Mobile Suit Gundam SEED

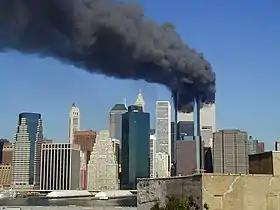
The theme of war was influenced by the terrorist attacks from 2001 and how the characters fight to avoid more chaos.

"Mobile Suit Gundam SEED" was directed by Mitsuo Fukuda ("Future GPX Cyber Formula" and "Gear Fighter Dendoh") with music by Toshihiko Sahashi. A long time Gundam fan, Fukuda met the president of Sunrise in order let him work in his anime series based on the franchise, stating he had no previous experience with it. Shortly afterwards, the staff members from Sunrise believed Fukuda was worthy of directing the new Gundam anime. Fukuda conceived "SEED" as one of the biggest projects in his career, noting that it was difficult for him as a result as he worked under pressure. However, when the series started, Fukuda was relieved that it had strong ratings and merchandising